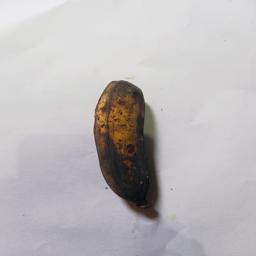
Banana variety: Bangla Kola